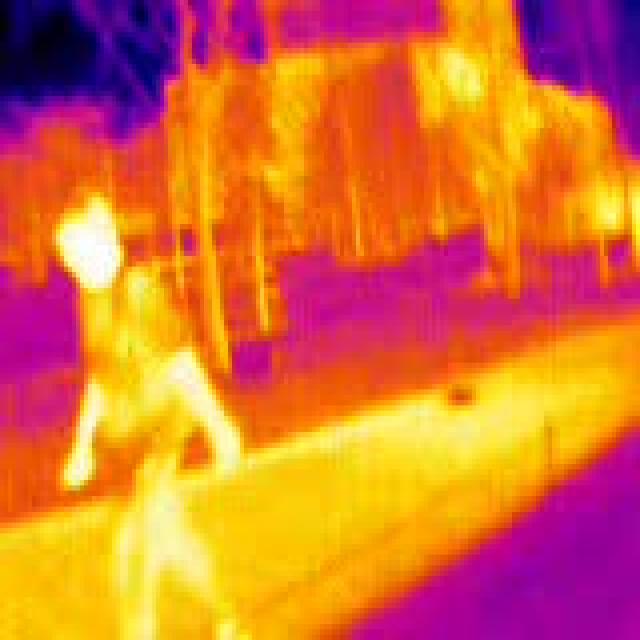
Detected objects:
label: person